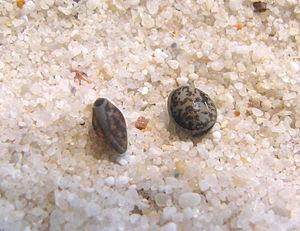
Oreophoetes peruana est un insecte de l’ordre des Phasmatodea, de la famille des Diapheromeridae.